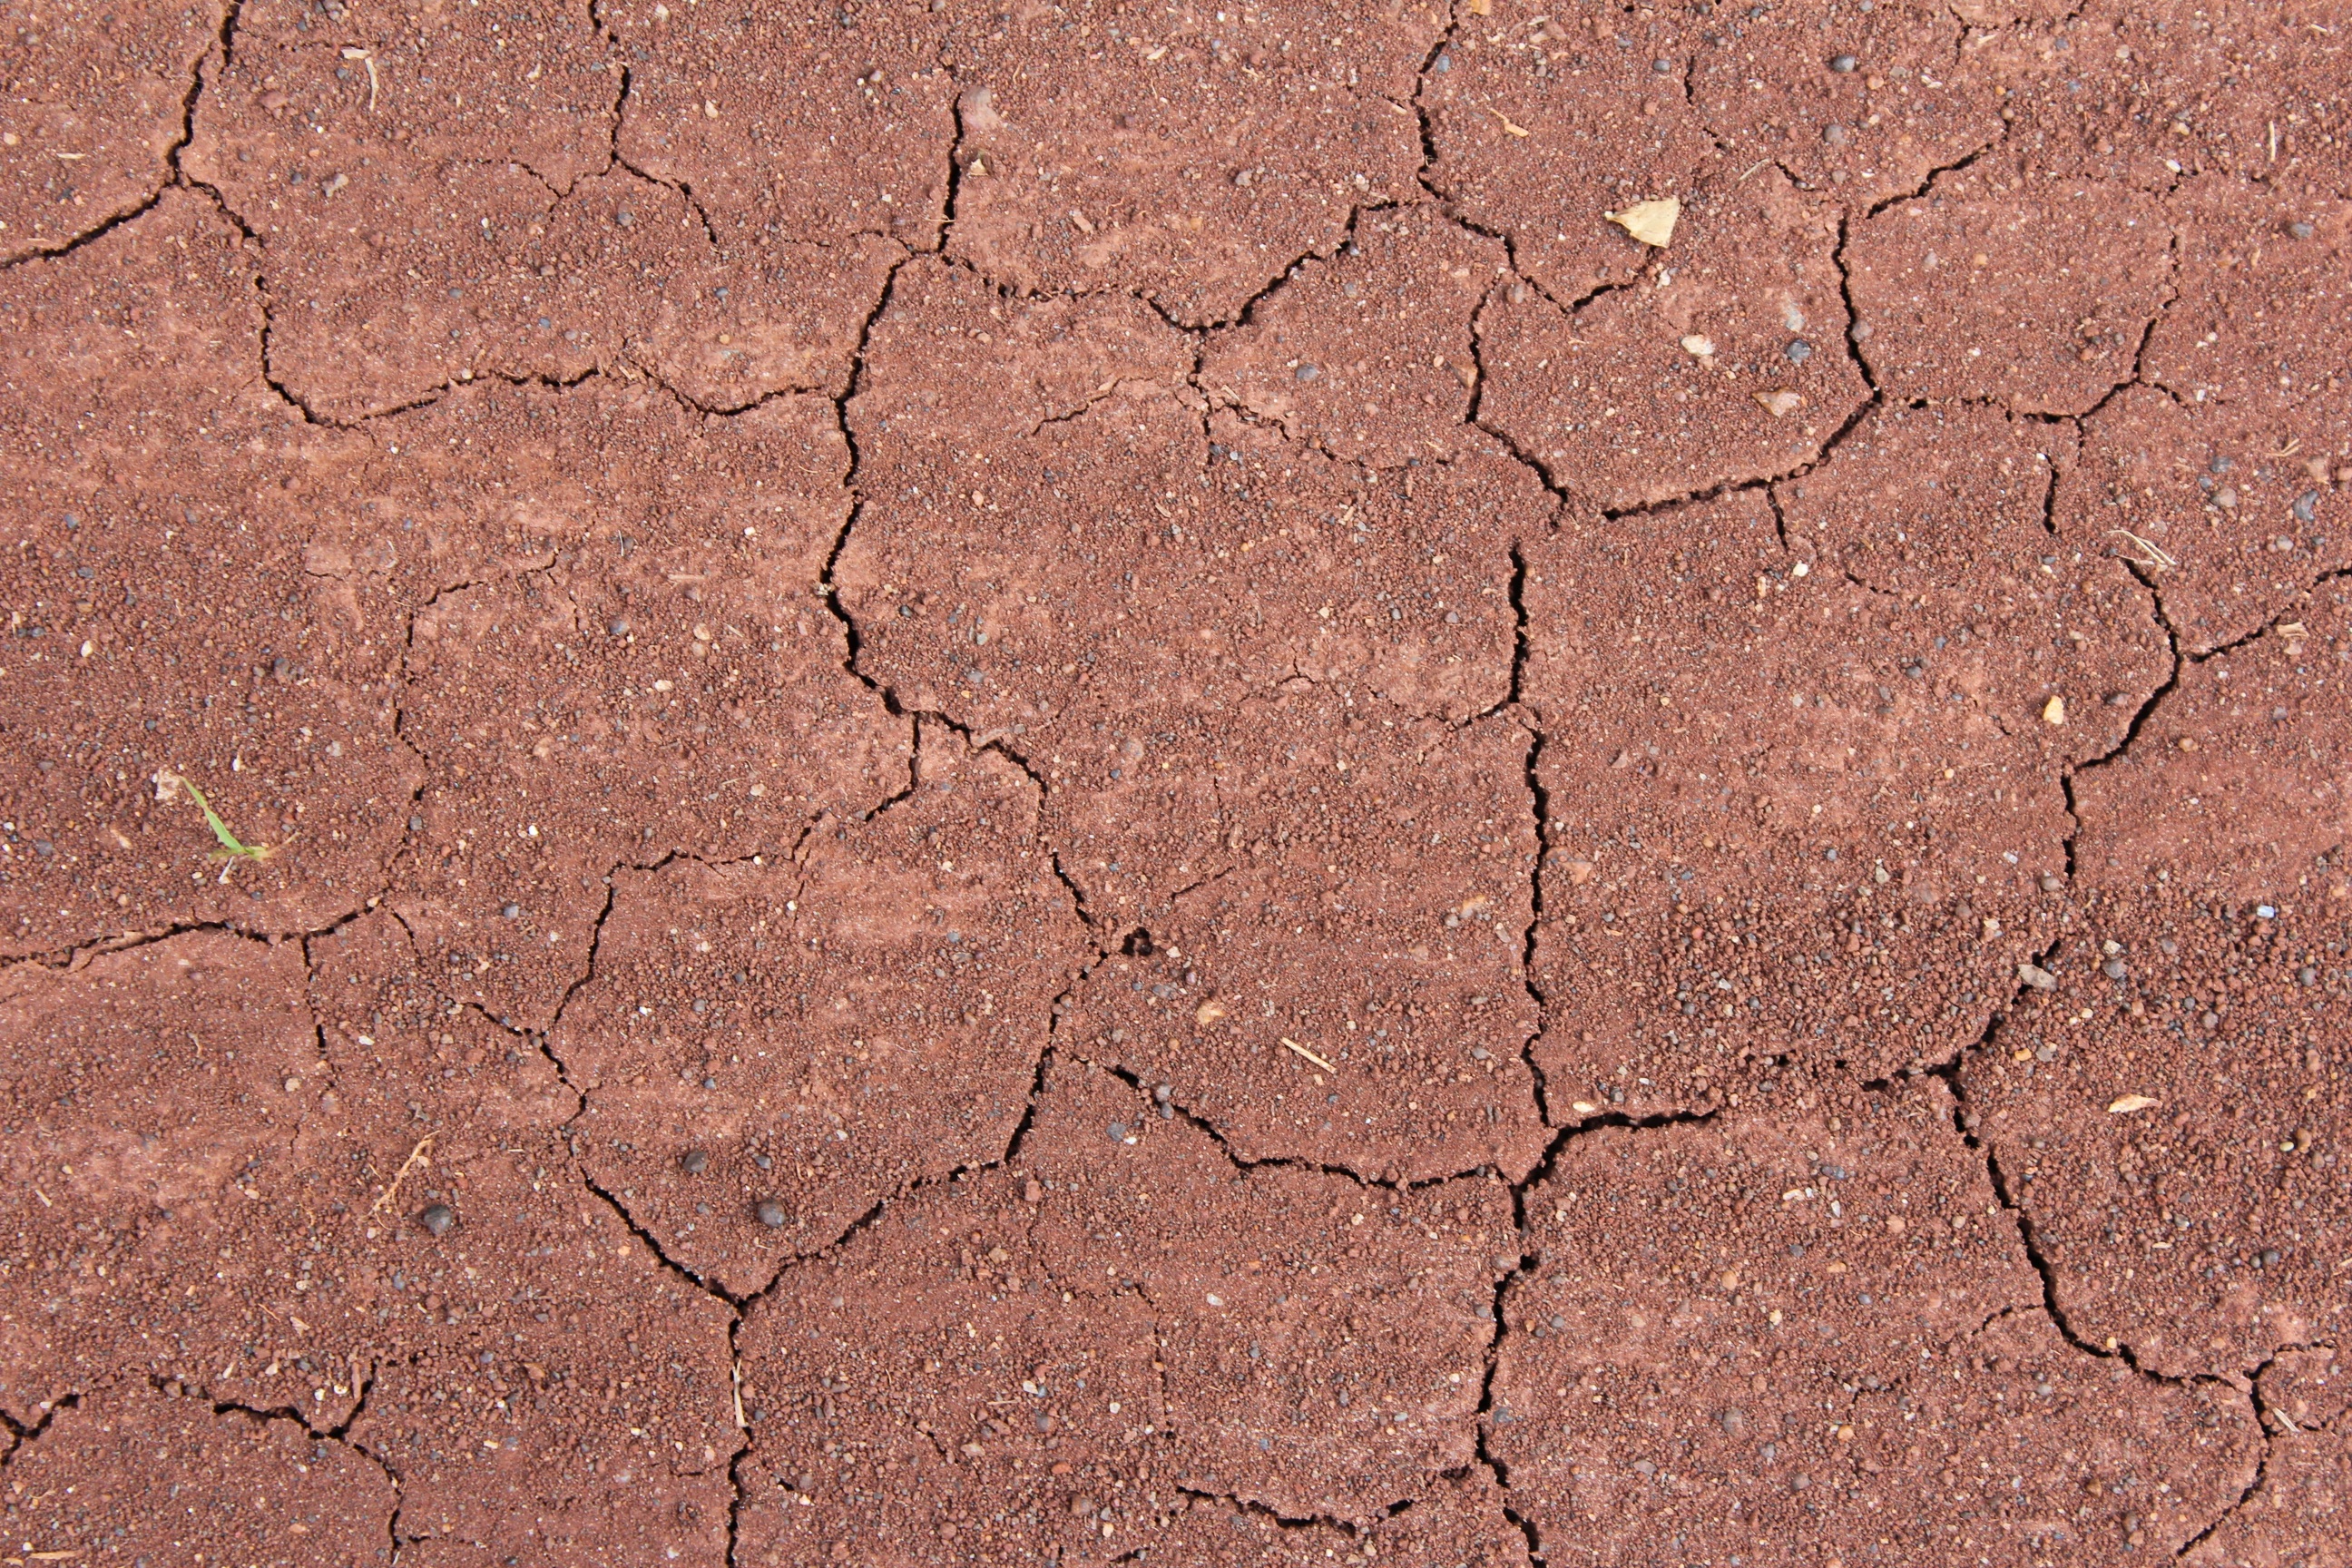
texture, floor, wall, asphalt, dry, red, soil, crack, brick, material, earth, mark, clay, cracks, flooring, road surface, geological phenomenon